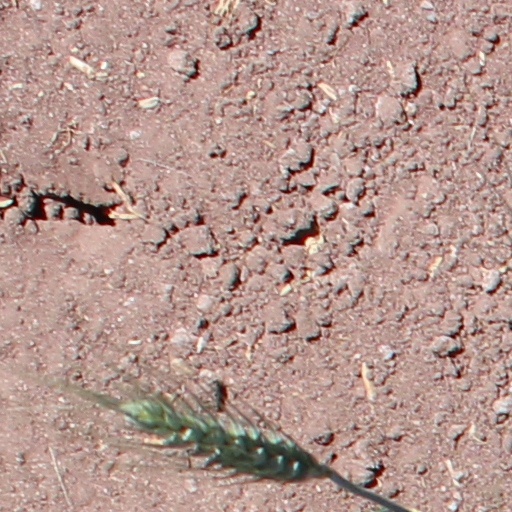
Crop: wheat